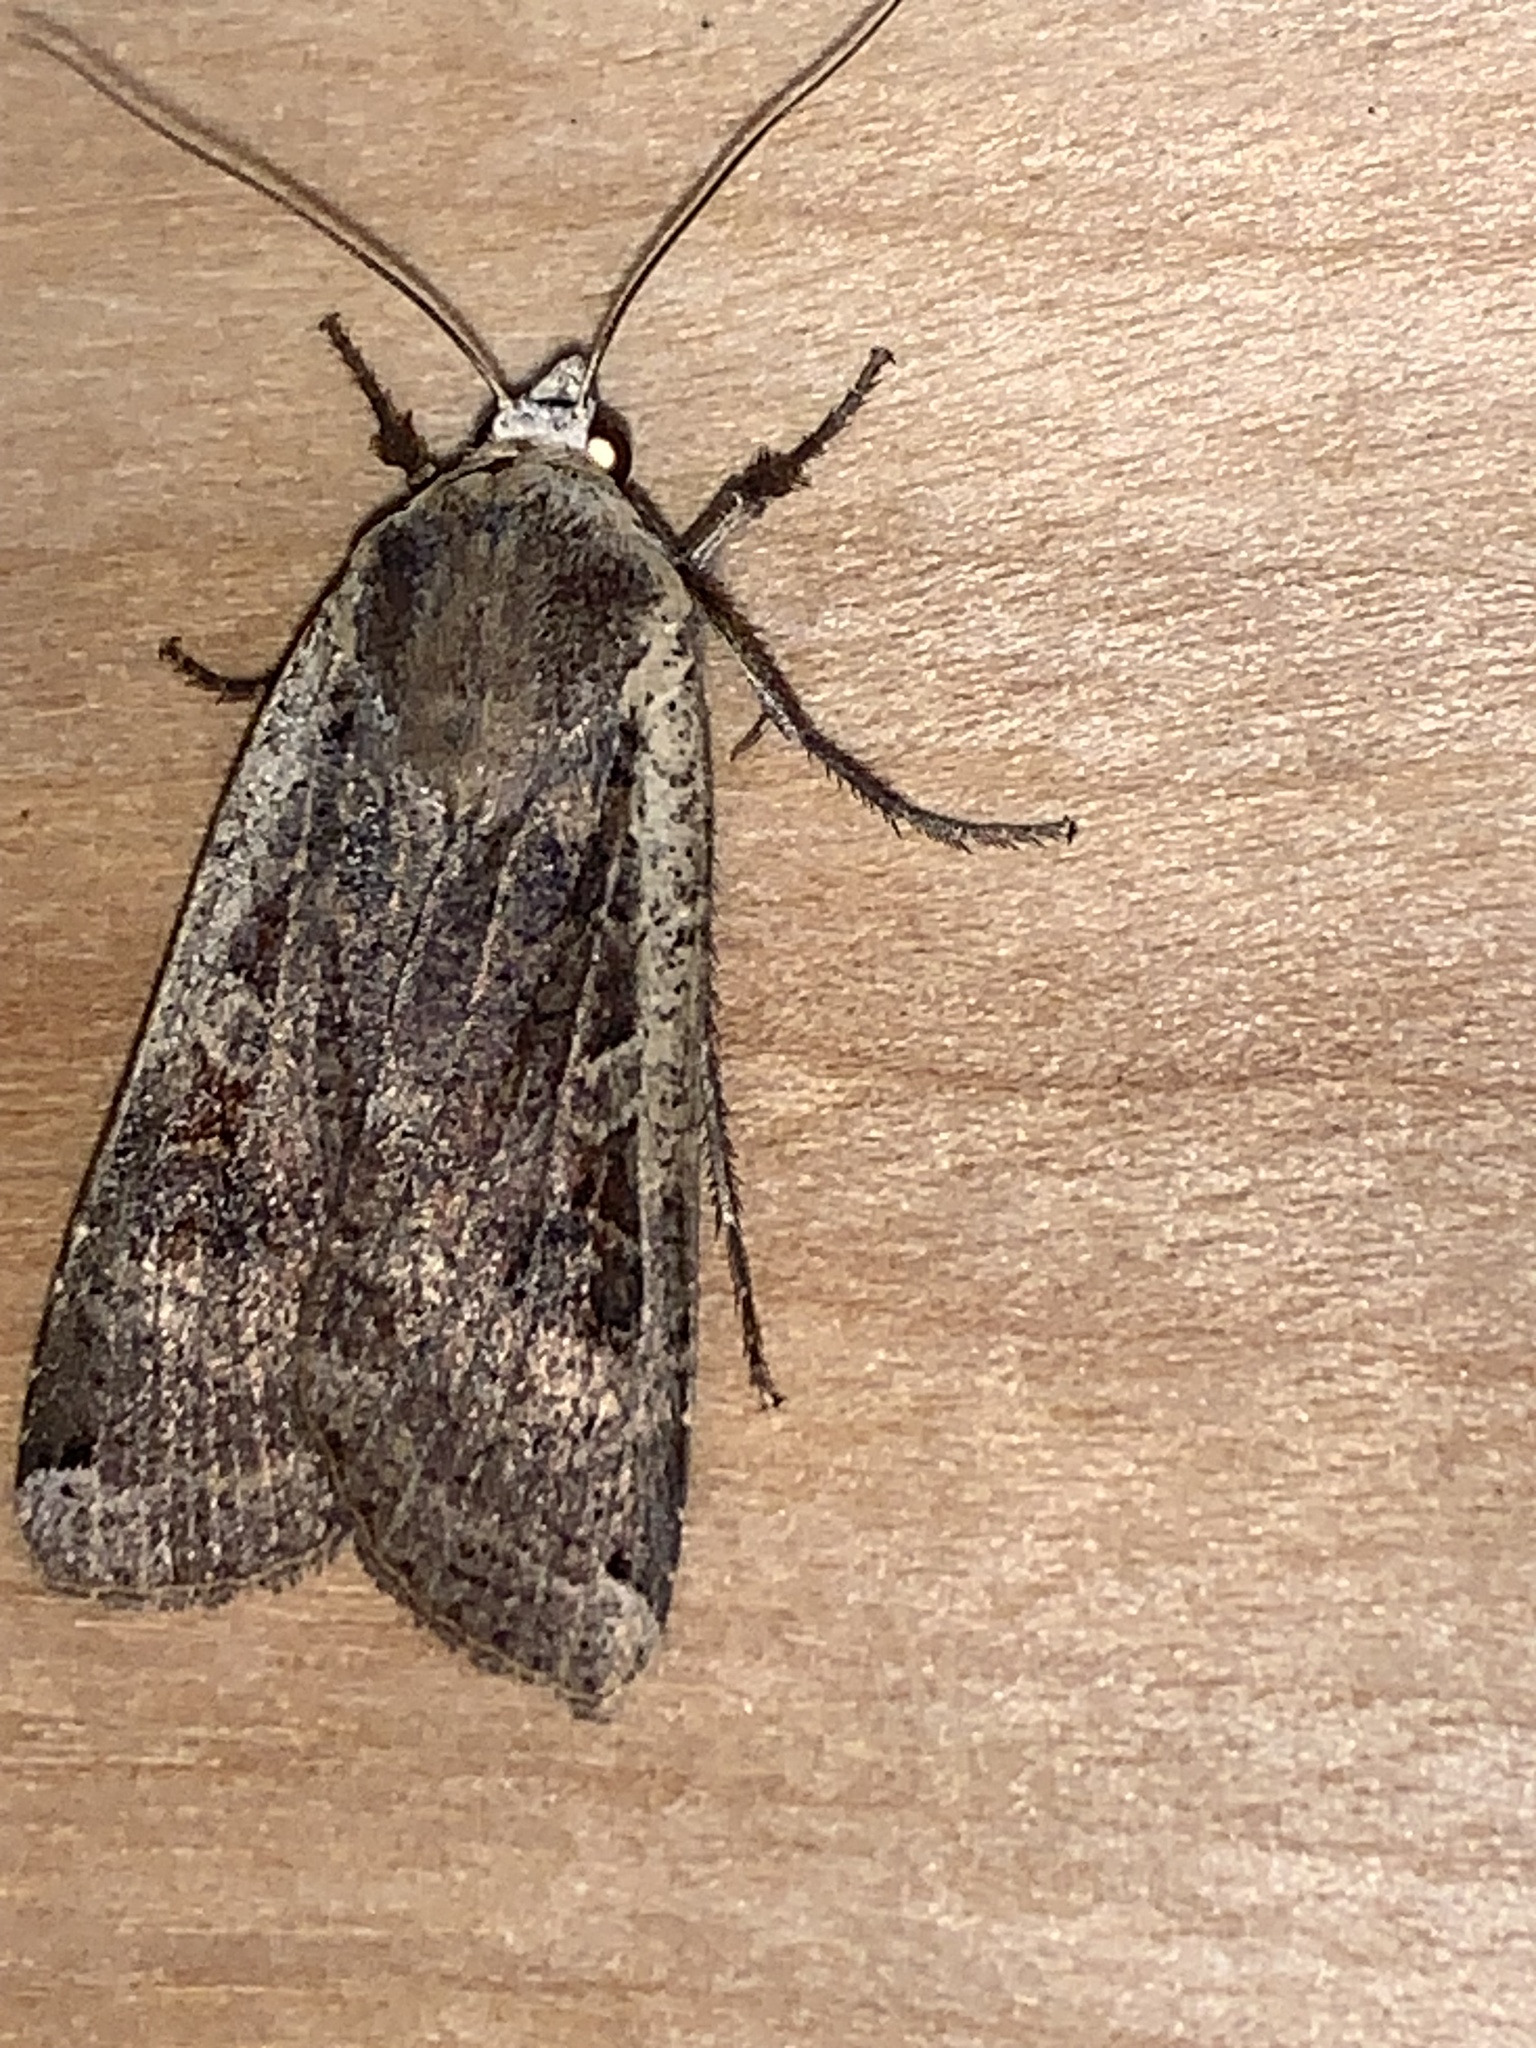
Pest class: cutworms